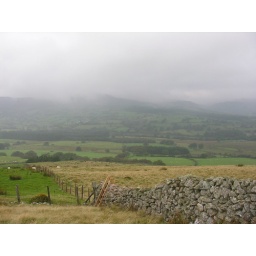
Classic stone fence with a hill in the background